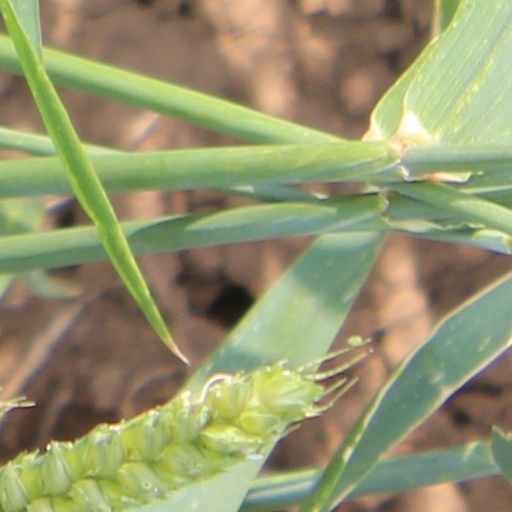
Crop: wheat